Andrej Meszároš

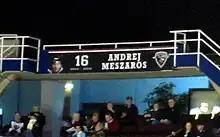
Meszaros' banner at the Pacific Coliseum, as part of the Vancouver Giants' Ring of Honour

The following season, he went overseas to North America to play junior ice hockey in the Western Hockey League (WHL) with the Vancouver Giants. Meszároš recorded 41 points in 59 games with Vancouver — fifth in WHL rookie scoring — and was named to the Western Conference's Second All-Star Team. He was also named the Giants' Rookie of the Year and Top Defenceman. Nearly six years later, he was inducted into the Giants' Ring of Honour, a series of banners inside the Pacific Coliseum commemorating the team's best alumni.